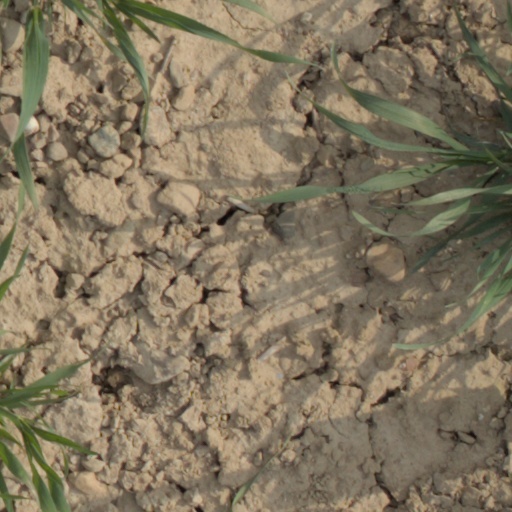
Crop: wheat